Virginia Commonwealth University

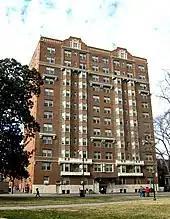
Johnson Hall

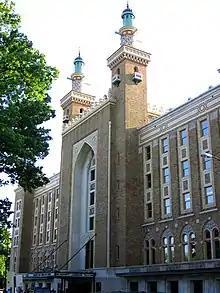
Altria Theater, also known as the Mosque.

VCU's VCU College of Health Professions includes nine departments whose programs are among the highest ranked in the VCU, and the United States. Nurse Anesthesia is ranked #1, Rehabilitation Counseling is ranked #4, Health Administration is ranked #5, Occupational Therapy is ranked #15, and Physical Therapy is ranked #20 by "U.S. News & World Report" .